Varsity Line

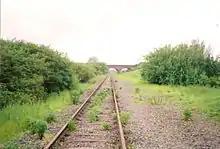
Dilapidated condition of the track (February 2006), looking towards road bridge between Newton Longville and Whaddon (51.978387, -0.786477).

In the first years of British Railways, the organisation was beset with falling demand as costs increased. In 1955 a report, "The Modernisation and Re-equipment of British Railways," was published. £1.2 billion would be spent on the project. Subsidiary reports recommended the development of the Oxford to Cambridge line as part of an outer freight ring route from Cambridge to Ashford (Kent) via Oxford, Reading and Tonbridge, keeping freight flows away from London. The cost was to be £15 million. A large marshalling yard was to be built at Swanbourne, and the Bletchley Flyover (a viaduct over the West Coast Main Line beside Bletchley station).